Paramontroseite

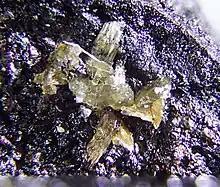
Outstanding pale brown sharp crystals of the rare mineral paramontroseite, a simple vanadium oxide, from the type locality (Bitter Creek Mine, Long Park, Montrose County, Colorado, United States of America), on a contrasting dark matrix.

Paramontroseite (VO) is a relatively rare orthorhombic vanadium oxide mineral in the Ramsdellite Group. Synthetic paramontroseite may have applications in medicine, batteries and electronics.